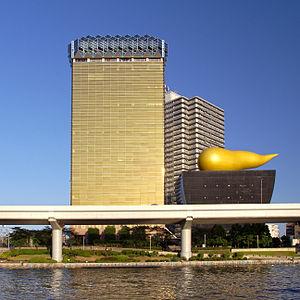
L'Asahi Beer Hall est un des bâtiments du siège des Asahi Breweries situé sur la rive gauche de la Sumida-gawa dans l'arrondissement de Sumida à Tokyo au Japon. Achevé en 1989, il est conçu par le designer Philippe Starck. Il est considéré comme l'une des structures modernes les plus reconnaissables de Tokyo.
Asahi Breweries, Ltd. est un groupe brassicole du Japon fondé en 1889 à Osaka. Asahi se classe au septième rang mondial en termes de ventes en volume avec une part de marché de 3 %. En 2018, les ventes d'Asahi s'élevaient à plus de 2 billions de yens, tandis que la marge bénéficiaire stagnait à 10%. Asahi est poussé vers les acquisitions par un sentiment de crise face à la contraction du marché intérieur.
Philippe Starck, né en 1949 à Paris, est un créateur français dans des domaines variés ; design industriel, architecture, décoration d'intérieur, mobilier urbain, électroménager, bureautique, luminaire, habillement, transports, et même alimentaire. Considéré en France comme un des pionniers du design démocratique, il connaît depuis les années 1980 une renommée internationale.